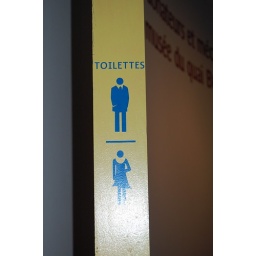
Even the bathroom signs in Paris dress better than I do.